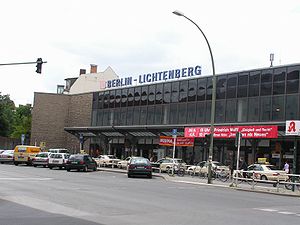
Bahnhof Berlin-Lichtenberg
Stationsbygningen.
Berlin-Lichtenberg er en jernbanestation i bydelen Lichtenberg i Berlin, Tyskland. Stationen har såvel fjerntog, U-Bahn og S-Bahn.